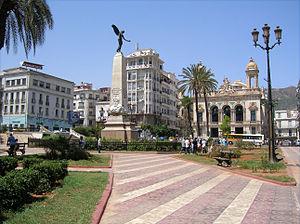
La Place d'armes
Cet article présente les faits saillants de l'histoire d'Oran, une ville portuaire qui est la deuxième plus peuplée d'Algérie.
Oran et « la Joyeuse », est la deuxième plus grande ville d’Algérie et une des plus importantes villes du Maghreb. C'est une ville portuaire de la mer Méditerranée, située dans le nord-ouest de l'Algérie, à 432 km de la capitale Alger, et le chef-lieu de la wilaya du même nom, en bordure du golfe d'Oran.